Television awards in Latin America

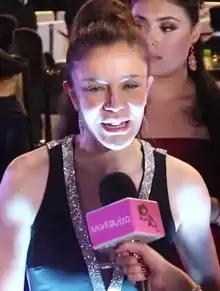
Flora Martínez at 2018 TVyNovelas awards

Television awards in Latin America are or were given by several organizations for contributions in various fields of television in Latin America.